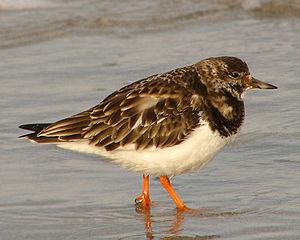
Tournepierre à collier Galego: Píldora raiada 日本語: キョウジョシギ Lietuvių: Akmenė (paukštis) Latviešu: Akmeņtārtiņš Bahasa Melayu: Burung Kedidi Batu